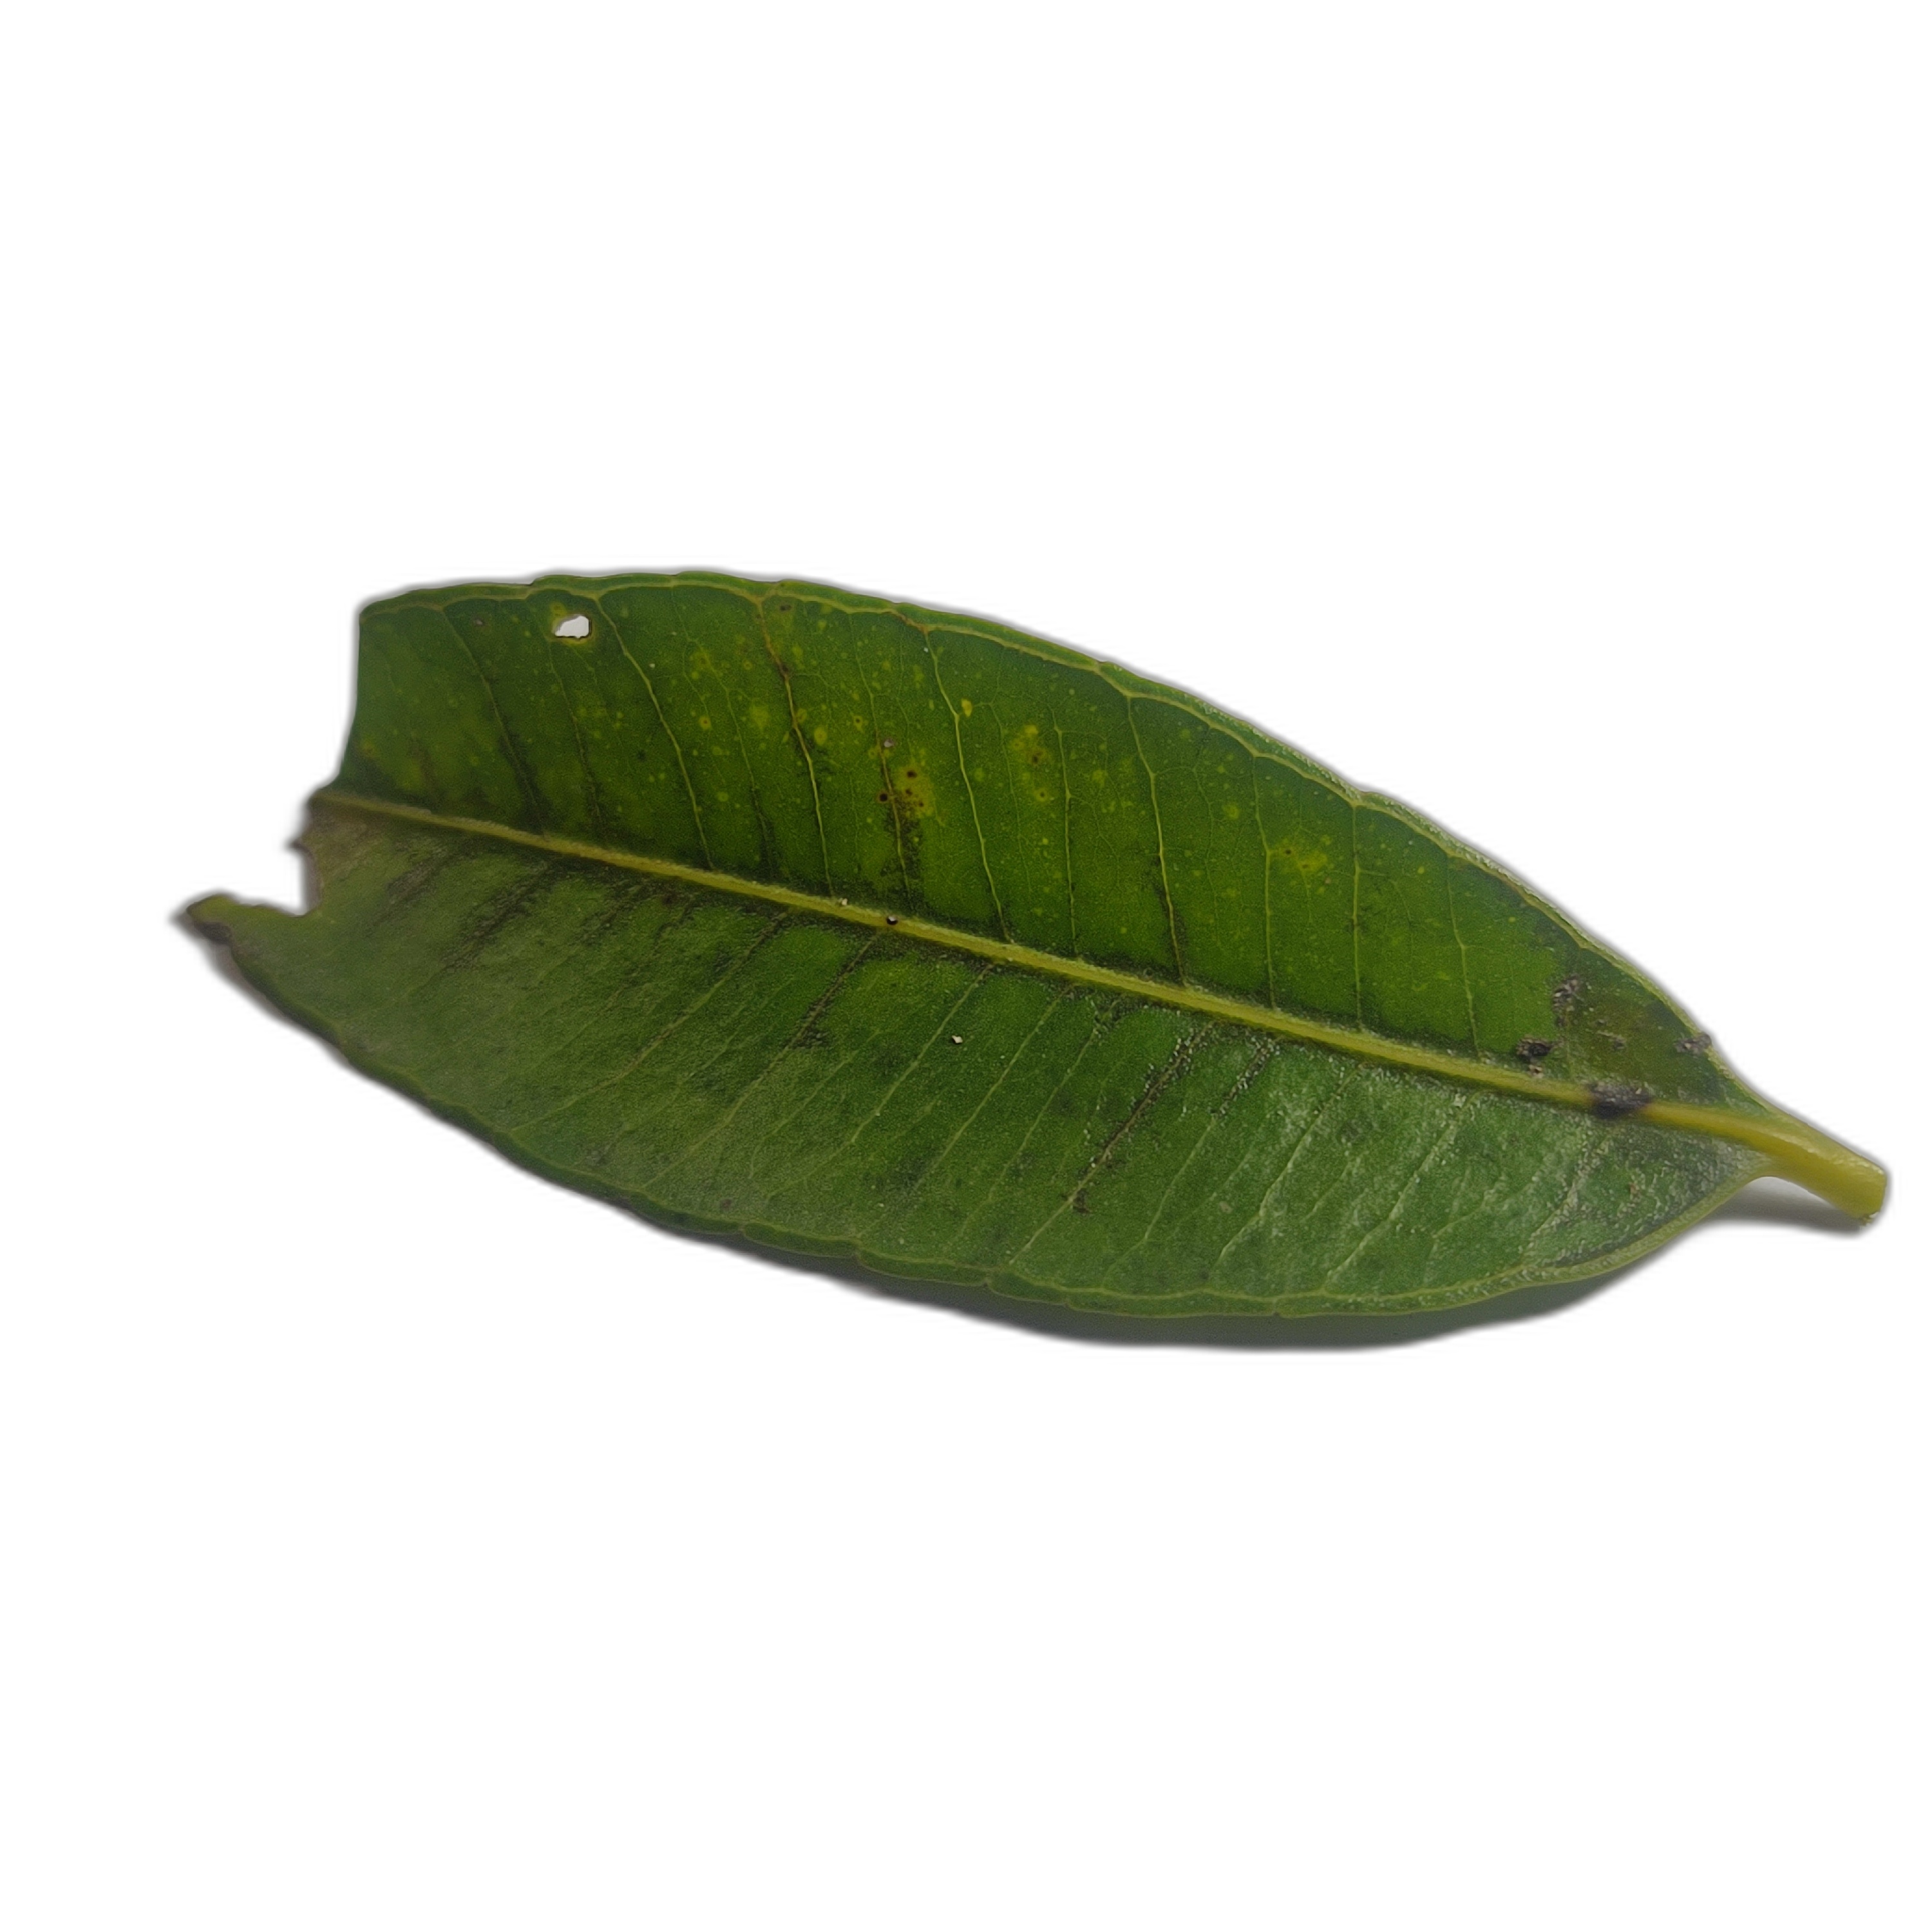
Label: healthy